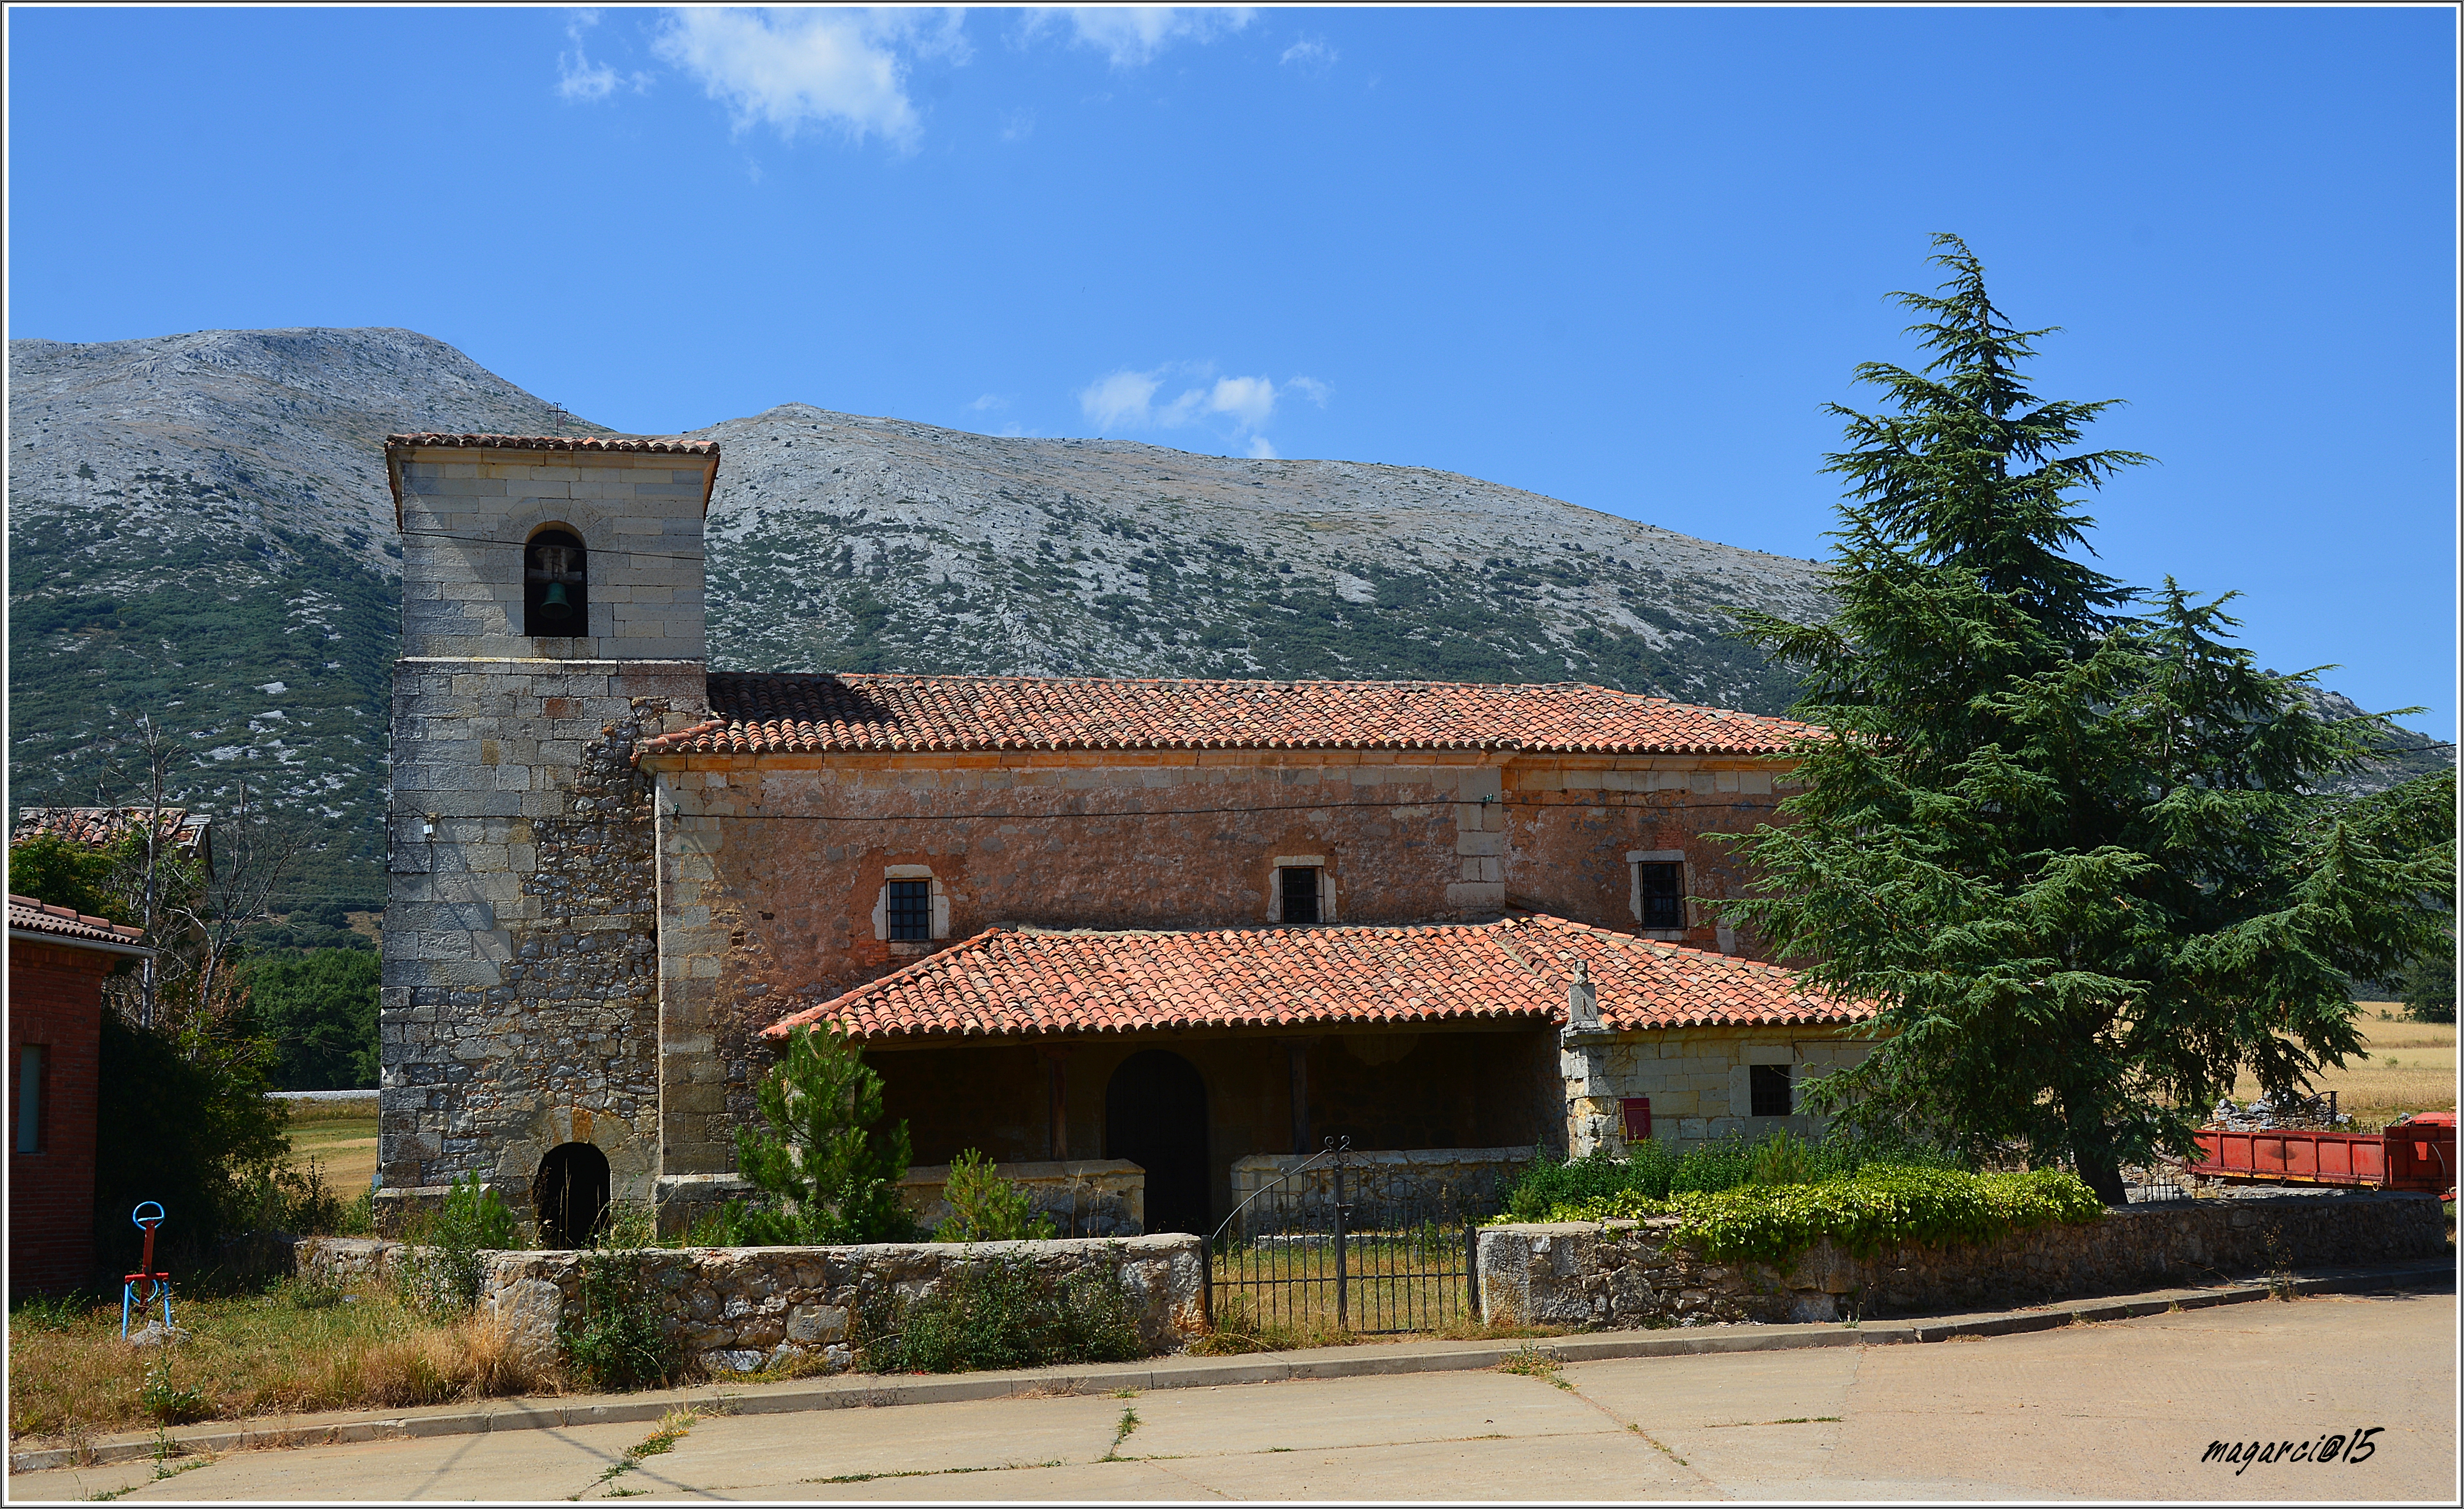
villa, house, building, village, cottage, property, monastery, edificio, arquitectura, iglesia, airelibre, palencia, verano2015, gotico, estate, cantoraldelapea, rural area